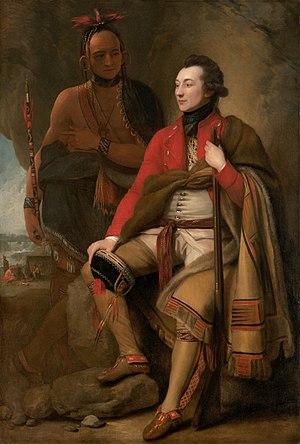
La National Gallery of Art, littéralement « Galerie nationale d'art », est un musée américain situé à Washington, D.C., l'un des plus grands du monde. Il est administré par le gouvernement fédéral des États-Unis et son entrée est gratuite. Les collections sont réparties dans deux bâtiments reliés par une galerie souterraine sous le Mall : le bâtiment Est et le bâtiment Ouest. La NGA est affiliée à la Smithsonian Institution.